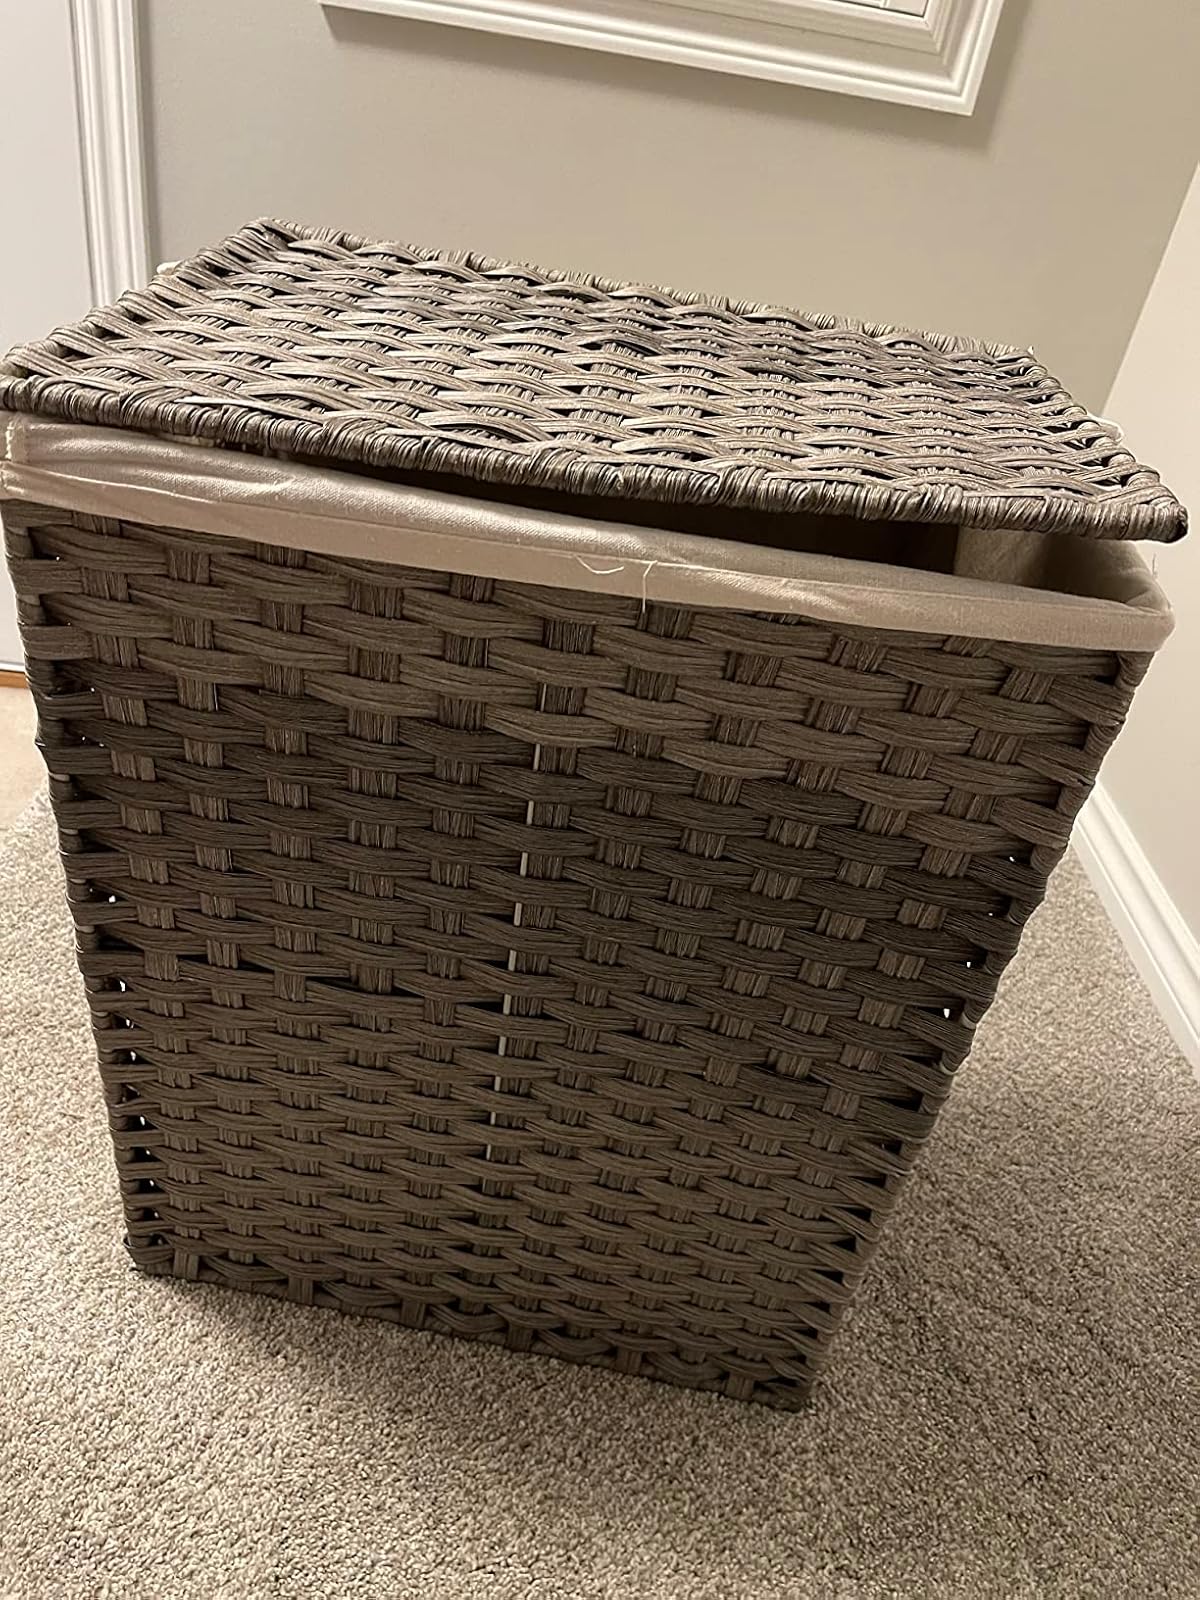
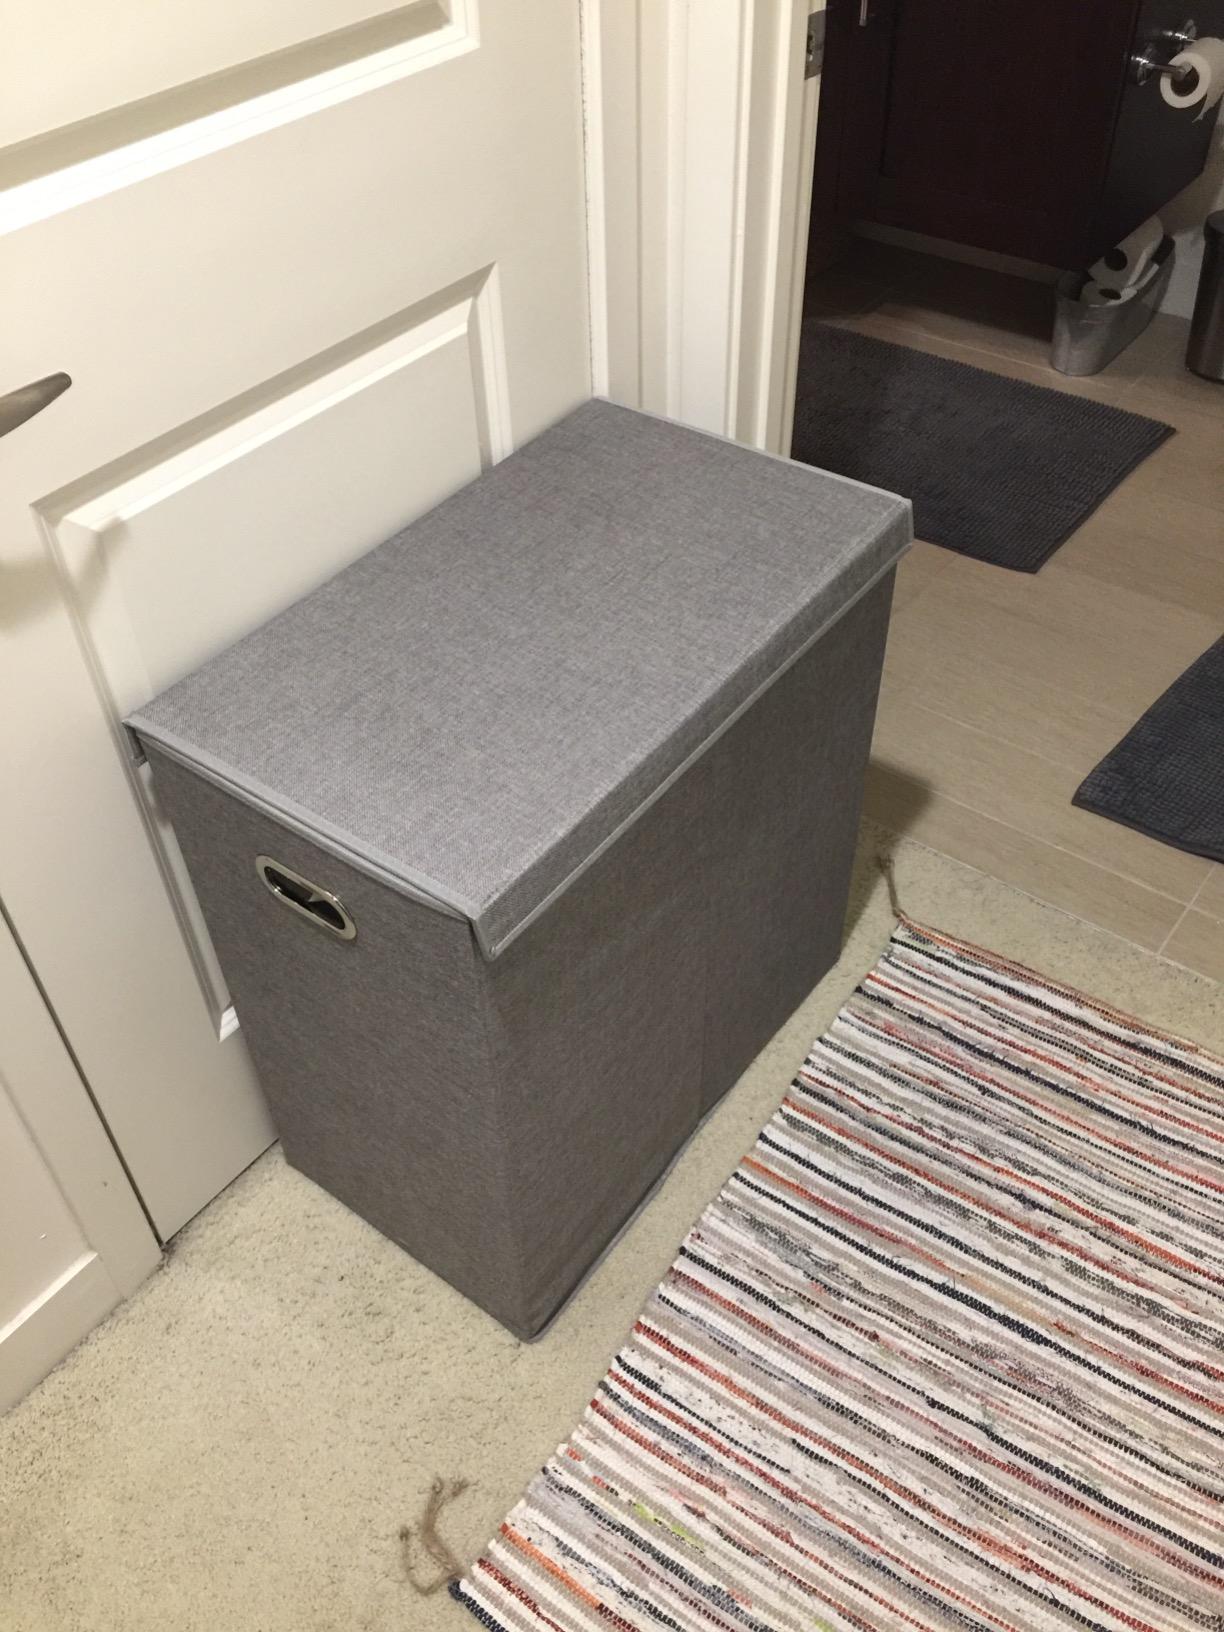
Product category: items_hamper
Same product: no